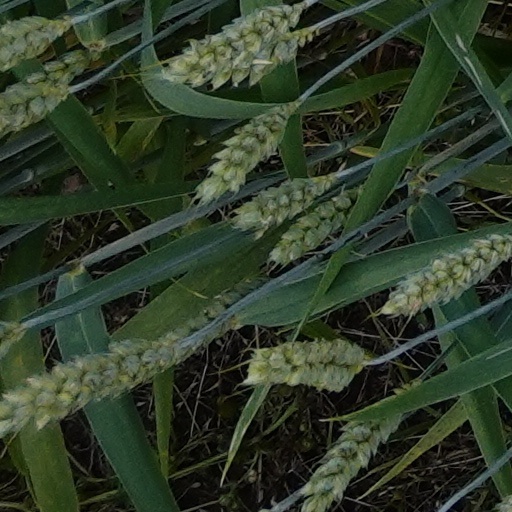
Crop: wheat